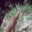
Label: deer